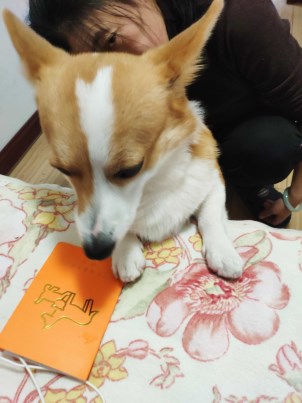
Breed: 2909-n000116-Cardigan